Letters of Charles Dickens

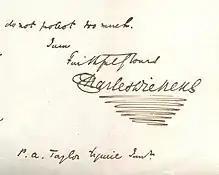
Dickens's signature from a letter, incorporating his personal flourish

Dickens received, by his own count, 60 to 80 letters every day, and when pressure of work permitted he replied to them without delay. For most of his life he did not employ a secretary but conducted his correspondence himself. Exceptions were made for begging letters, which his sister-in-law Georgina Hogarth answered, and for routine business connected with his two magazines, "Household Words" and "All the Year Round", which was handled by his assistant editor W. H. Wills, although Dickens preferred to correspond with the contributors himself. He wrote with a goose quill rather than a steel pen, and at first used black ink (now aged to brown), switching in the late 1840s to blue ink on blue paper. His biographer Fitzgerald described his handwriting as "so 'prompt', so alert, finished and full of purpose and decision; legible also, but requiring familiarity and training to read". He often ended his signature with an exuberant flourish, which became a kind of trademark.